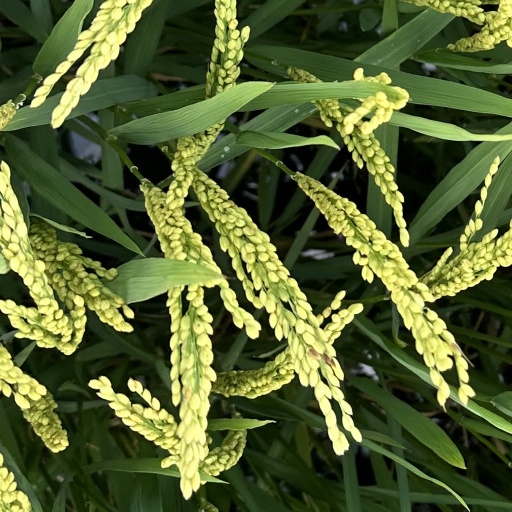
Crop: rice